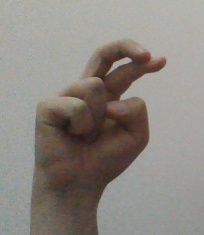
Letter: zay